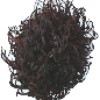
Label: rambutan